Hurricane Omar

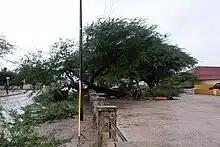
A large tree knocked over on a fence. The ground throughout the image is wet and near the tree, it is torn by the roots.

While it was moving little over the south-central Caribbean, Omar brought prolonged tropical storm conditions to the ABC Islands. Sustained winds to near gale force battered the islands, although peak gusts to were confined to Bonaire. In 24 hours, a maximum precipitation total of was recorded on Aruba, while of rain fell in Curaçao and Bonaire, respectively. The high winds damaged roofs on all three islands, and rough seas caused beach erosion and significant damage to coastal facilities. Some rain damage also occurred, with significant flooding reported in some parts of Aruba. In the SSS Islands (Saba, St. Eustatius, and Sint Maarten) strong winds from Omar, gusting up to , and high waves caused significant damage and coastal flooding. On Sint Maarten, rainfall from the storm totaled to . Damage in Sint Maarten was mainly limited to beach erosion and scattered power outages.